Southern celestial hemisphere

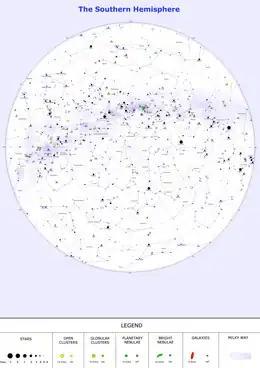
A star chart of the entire Southern Sky, centered on the south celestial pole

The southern celestial hemisphere, also called the Southern Sky, is the southern half of the celestial sphere; that is, it lies south of the celestial equator. This arbitrary sphere, on which seemingly fixed stars form constellations, appears to rotate westward around a polar axis as the Earth rotates.